David Brynmor Jones

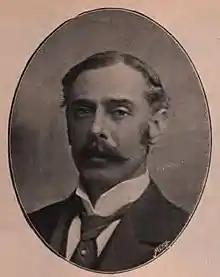
Brynmor Jones c.1895

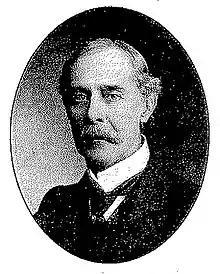
Brynmor Jones c.1906

Sir David Brynmor Jones, KC (probably forenamed Brynmor; originally surnamed Jones, later surnamed Brynmor-Jones; 1851 – 6 August 1921) was a British barrister, judge, historian and Liberal Member of Parliament.